Watchung Mountains

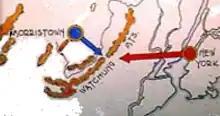
Traditional Native American vantage points north and south of the only gap through all three of the Watchung Mountain ridges were used by General Washington to observe English troop movements to and from Manhattan (red) with the relative safety that the mountains provided to his military headquarters at Morristown (blue)

200 million years ago, magma intruded into the Newark Basin, then an active rift basin associated with the breakup of the supercontinent Pangaea. Initially, the magma was contained within the sedimentary strata of the basin, forming large intrusions such as the Palisades Sill, but it ultimately broke out to the surface through large, episodic eruptions. The Watchung Mountains were formed from these eruptions, consisting of three separate flood basalts that may have filled nearly the entire Newark Basin. Each time the basin filled with basalt, which cooled into blocky trap rock, a period of limited volcanic activity followed, allowing sediment to be deposited on top of the previously erupted layer of basalt. In this way, the Newark Basin became layered with alternating strata of Watchung basalt and Jurassic sedimentary rock.